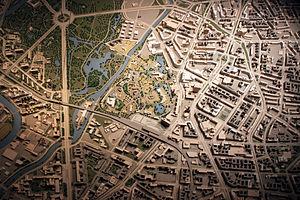
Modèle de Berlin-Ouest du centre-ville, Märkisches Museum Berlin Русский: Модель центре города Западного Берлина, Бранденбургский музей в Берлине